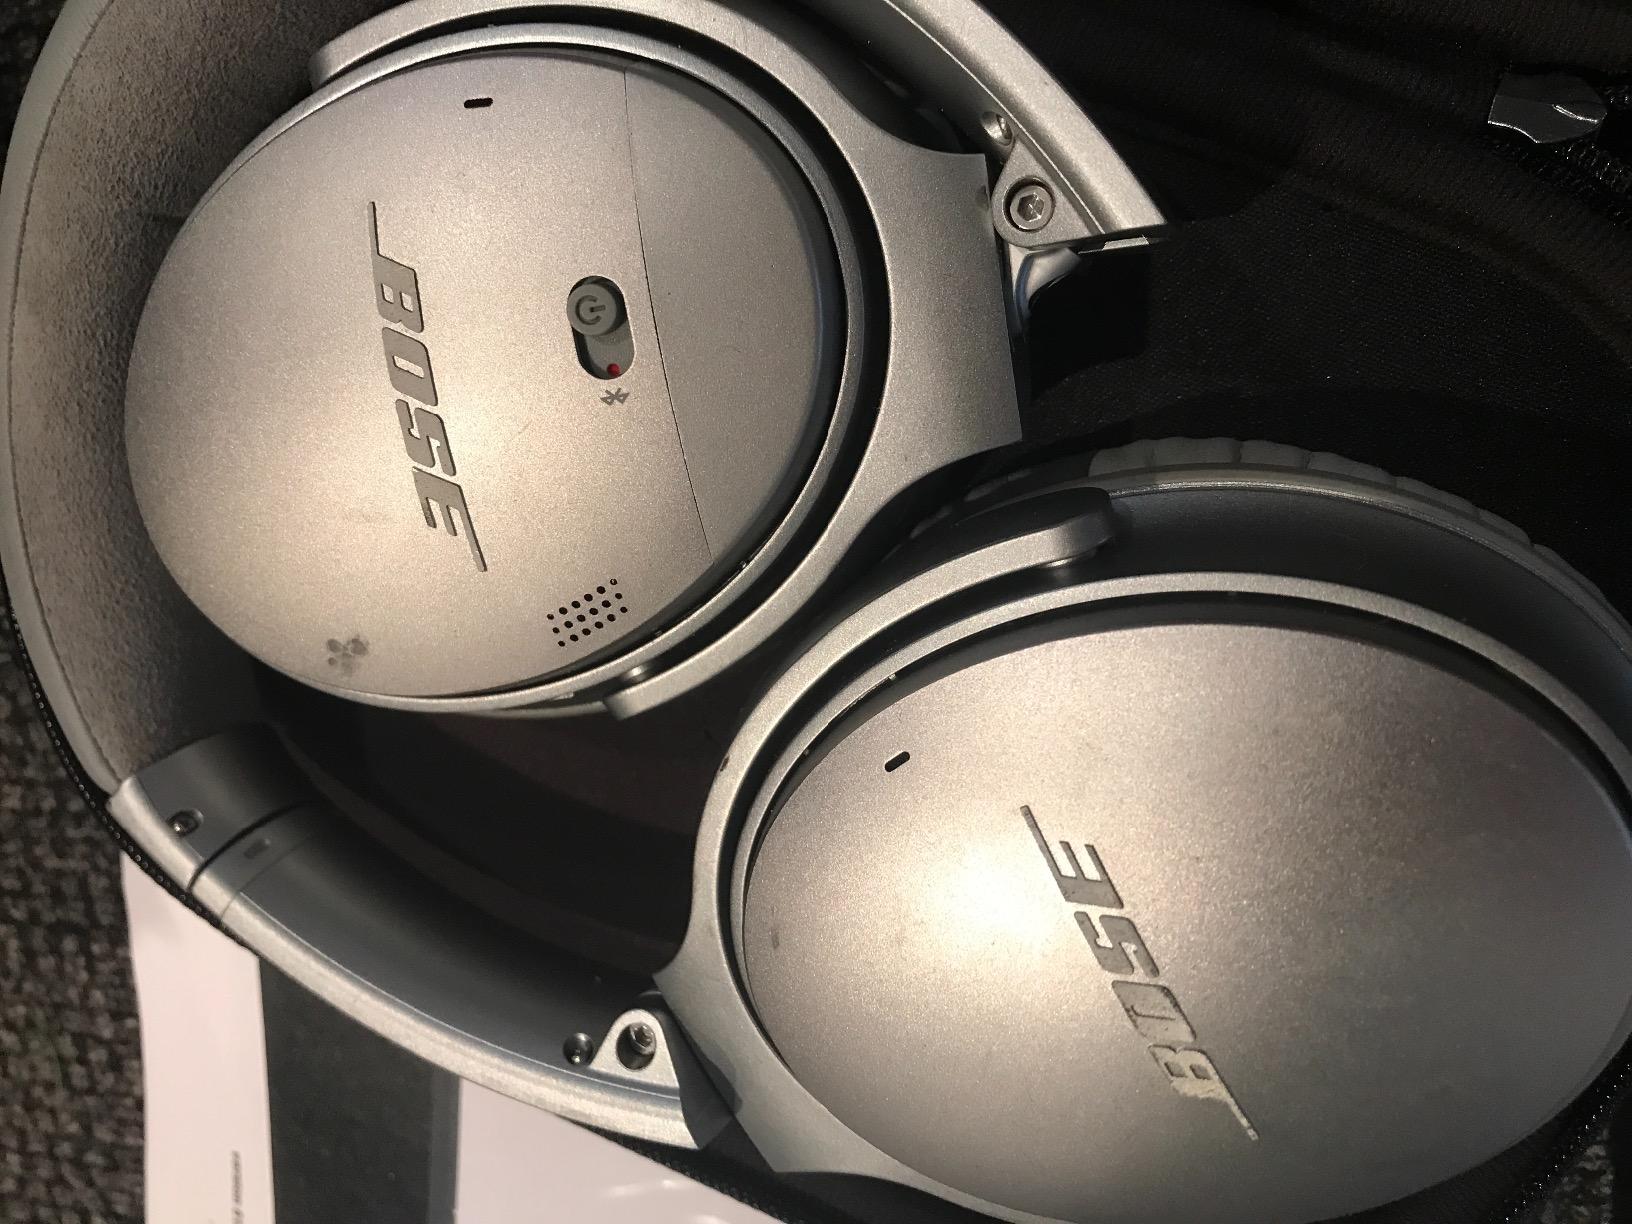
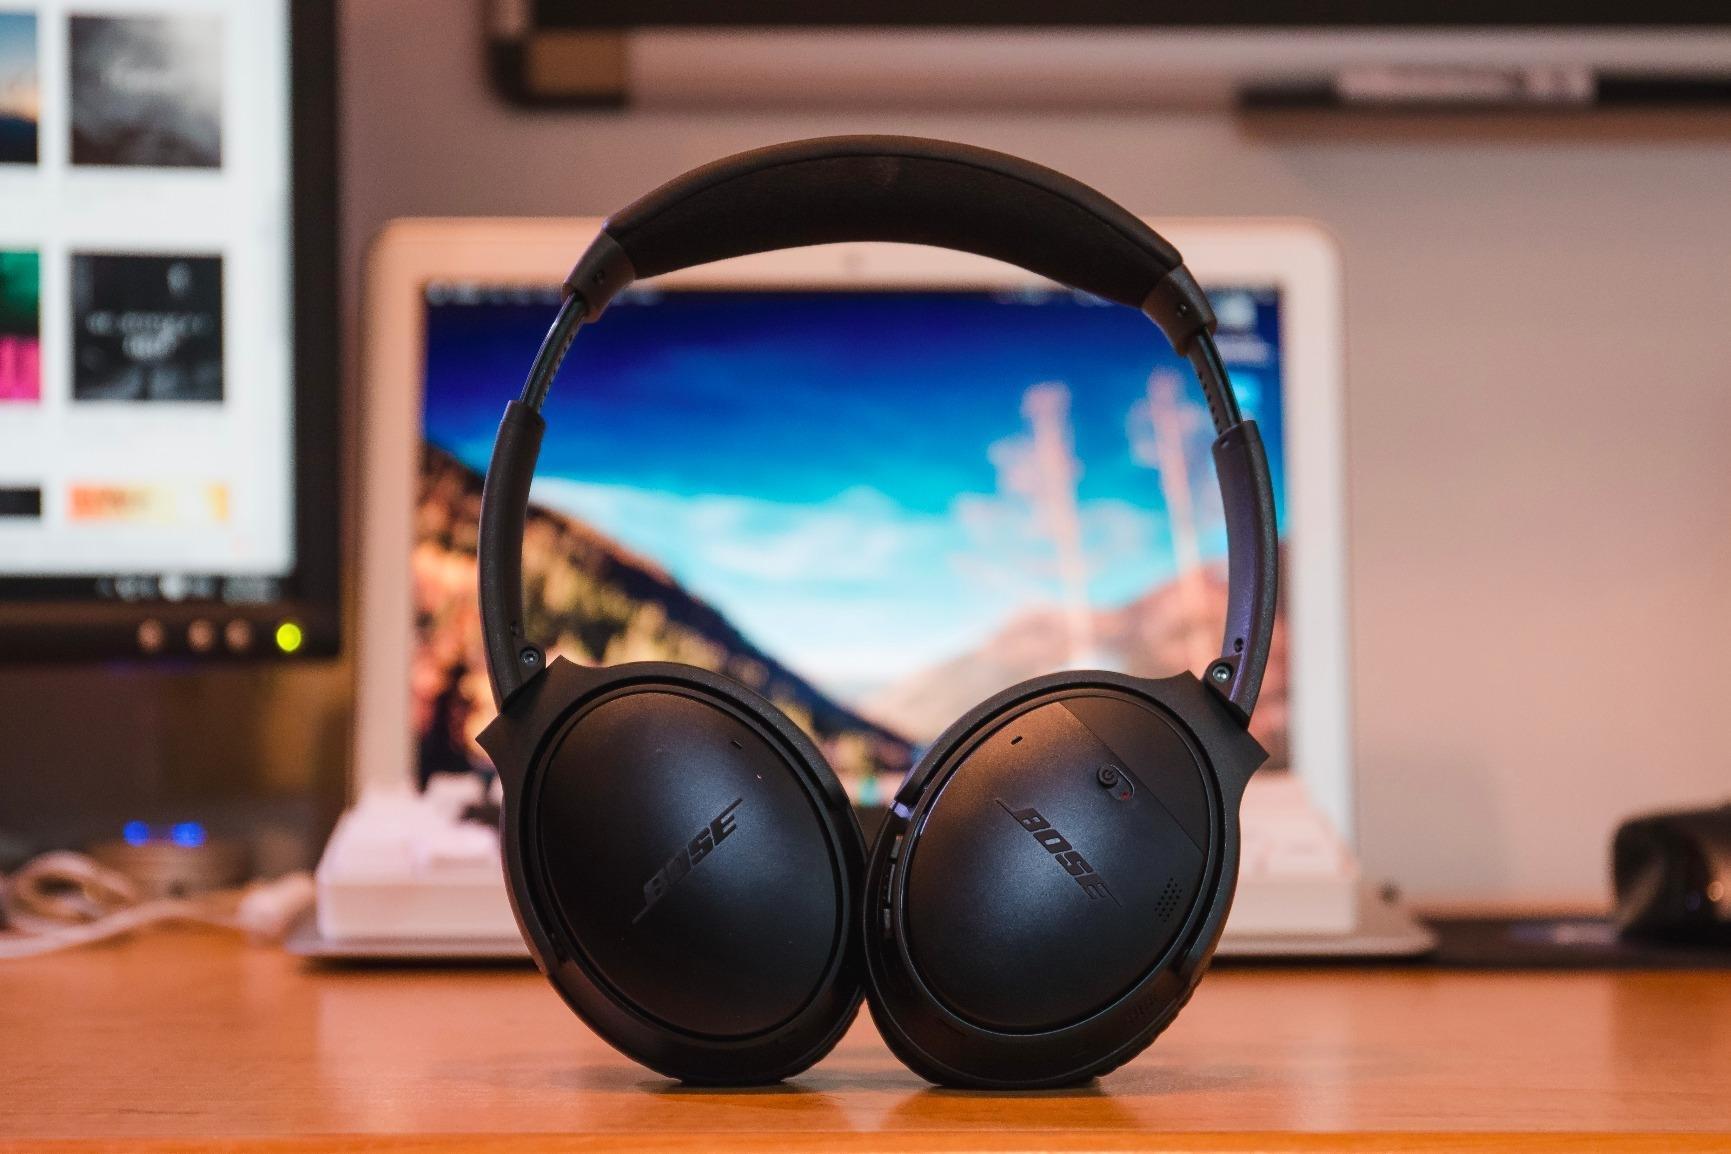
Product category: headphones
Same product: no